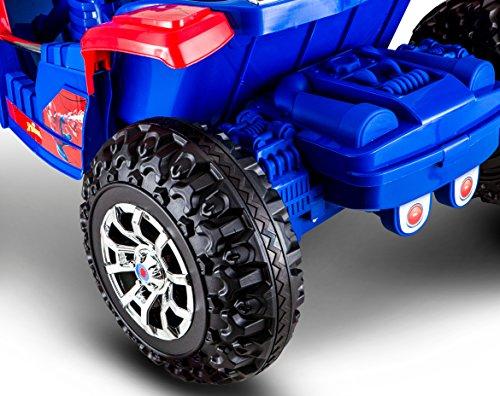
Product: Kid Trax Dune Buggy Spiderman 12V Electric Ride On, Red
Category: Toys & Games | Tricycles, Scooters & Wagons | Ride-On Toys & Accessories
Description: Power Trax rubber traction strip tires help smooth out the ride.
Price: $319.99
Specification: ProductDimensions:51.8x37x25.2inches|ItemWeight:65pounds|ShippingWeight:65pounds(Viewshippingratesandpolicies)|DomesticShipping:ItemcanbeshippedwithinU.S.|InternationalShipping:Thisitemisnoteligibleforinternationalshipping.LearnMore|ASIN:B074N3G9R4|Californiaresidents:ClickhereforProposition65warning|Itemmodelnumber:KT1311|Manufacturerrecommendedage:36months-6years|Batteries:1NonstandardBatterybatteriesrequired.(included)